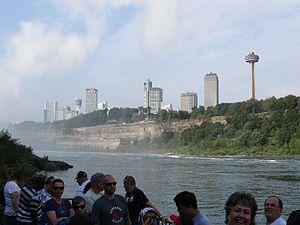
L'Ontario est la province la plus peuplée du Canada, comptant près de 13,5 millions d'habitants en 2016. Elle se trouve dans la partie centre-est du pays et a pour capitale Toronto, située dans le sud de la province. Vers le sud et le sud-ouest, le territoire de la province partage une longue frontière avec les États-Unis, dont une grande partie est constituée par les lacs Supérieur, Huron, Érié et Ontario. À l'ouest, la province est bordée par le Manitoba tandis qu'à l'est, elle partage une frontière avec le Québec.